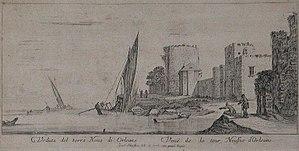
Vue de la tour Neuve d'Orléans, eau forte et burin Musée de la Marine de Loire, Châteauneuf-sur-Loire, Loiret, France
Le port d'Orléans est un port fluvial ligérien français situé dans la ville d'Orléans dont l'existence est attestée avant la conquête de la Gaule par Jules César.